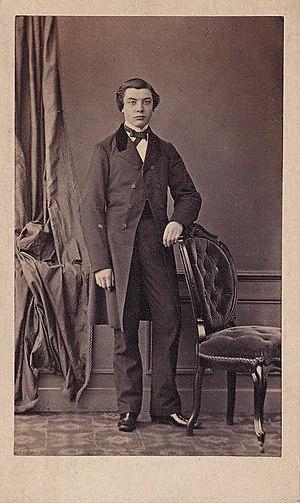
Lambert Straatman, né à Bergen op Zoom le 14 octobre 1802 et décédé à Ixelles le 18 avril 1888, est un armateur bruxellois. Il a épousé en 1826 Sophie Fautier, née à Amsterdam d'origine française. Établi à Bruxelles vers 1826, il est naturalisé belge en 1841.